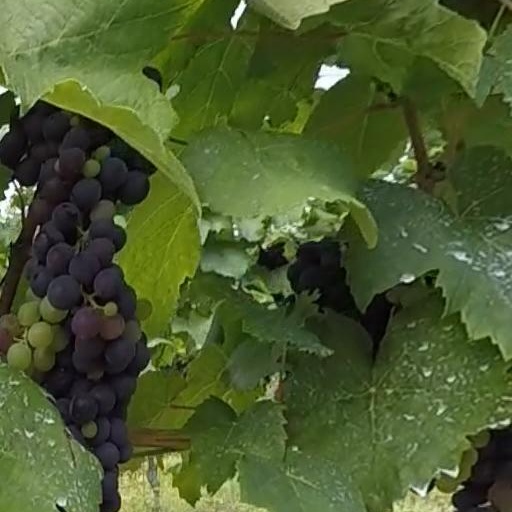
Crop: grape